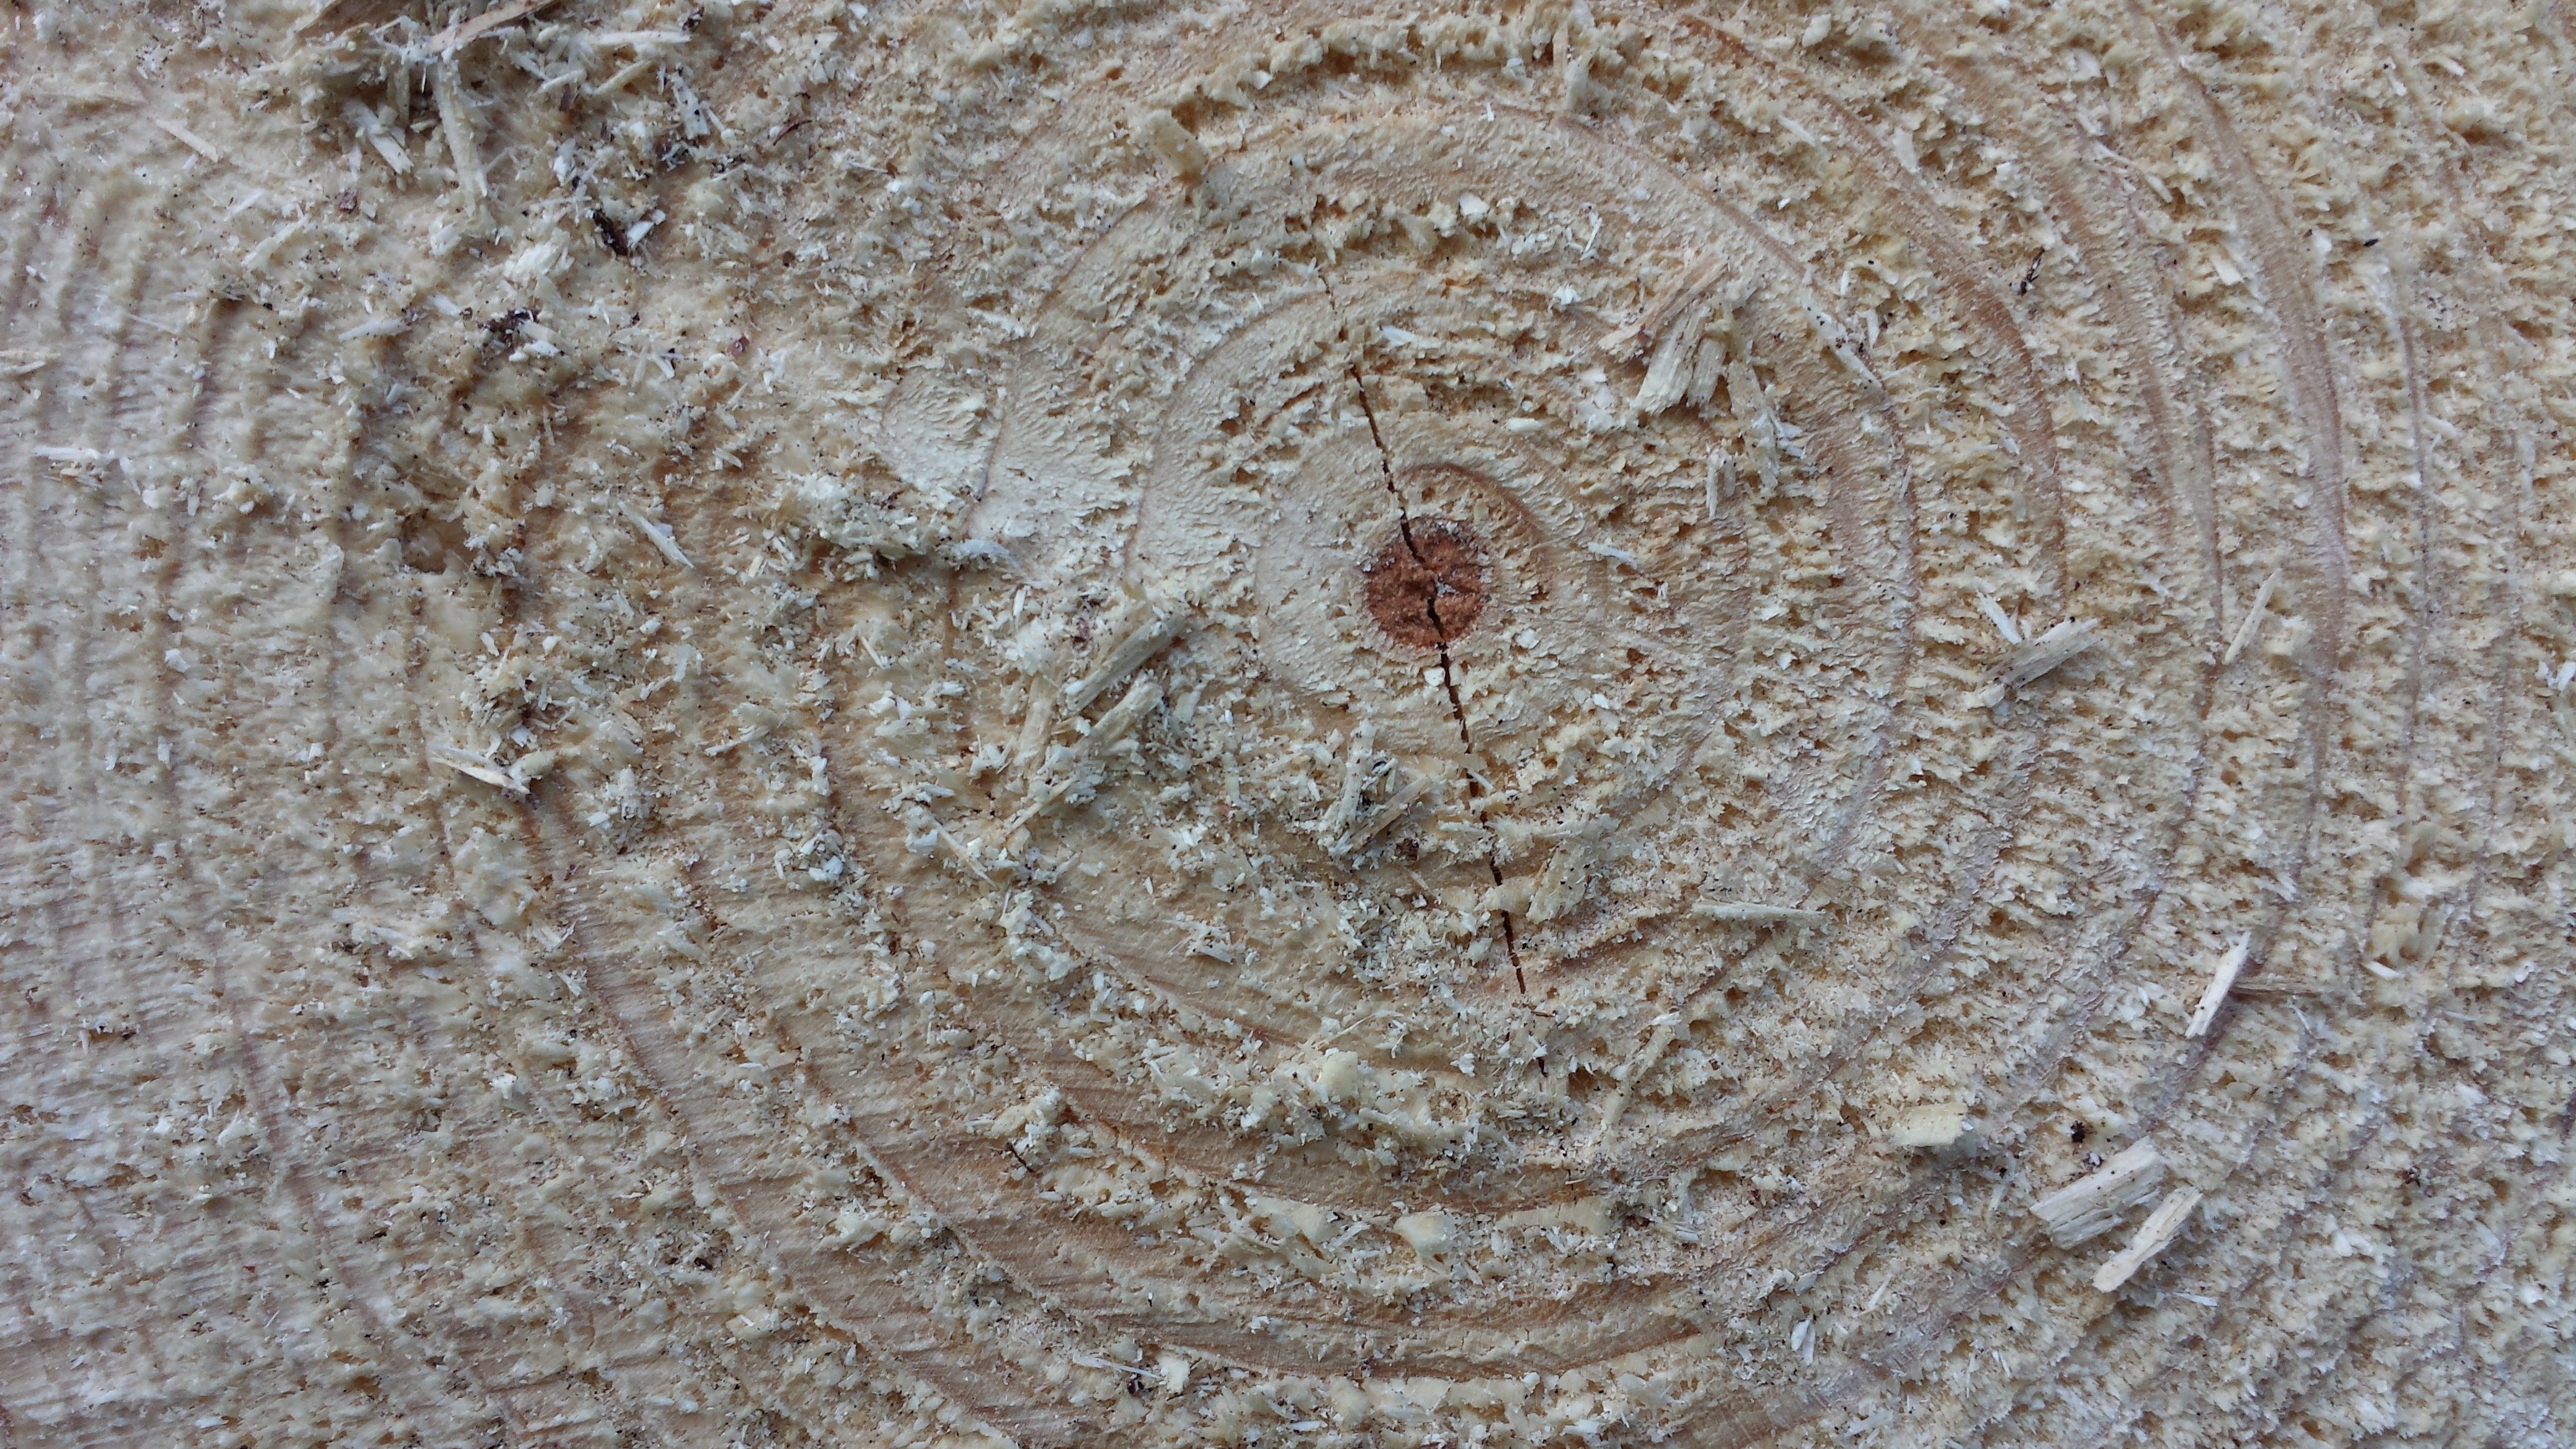
tree, sand, structure, wood, texture, trunk, soil, invertebrate, geology, like, annual rings, flooring, sawn, ancient history